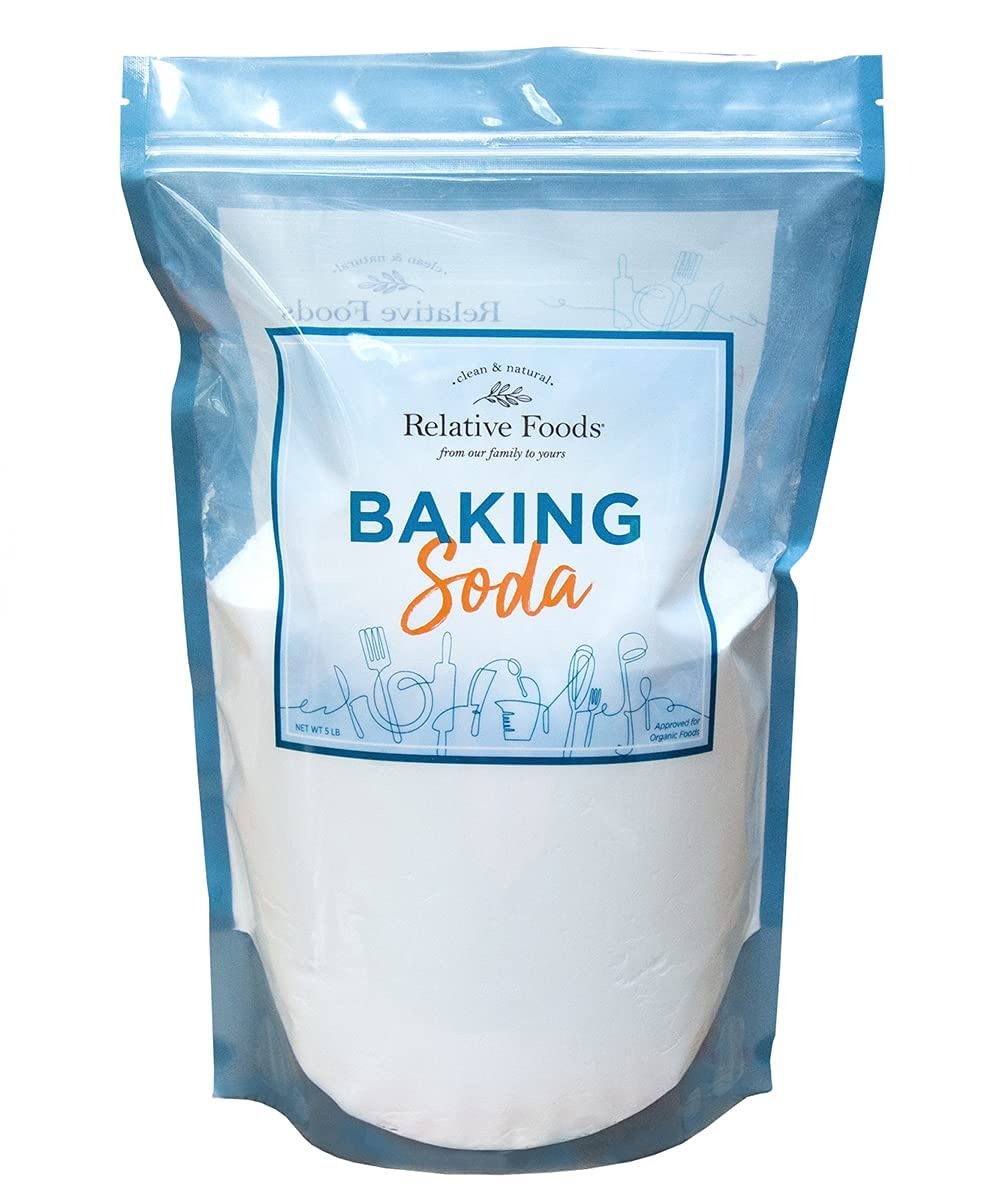
Item Name: Relative Foods Baking Soda for Cooking, cleaning, & More - Gluten Free Sodium Bicarbonate Baking Mix w/No Preservatives - Aluminum Free Pure Bulk Baking Soda for Baking (5, Pounds)
Bullet Point 1: Natural and pure: Our baking soda is natural and pure with no additives or preservatives. Unscented and free-flowing, it's ideal for use in baking, cooking, cleaning and more
Bullet Point 2: Versatile: Use our bulk baking soda as a natural deodorizer, cleaner, and stain remover. It's also great for skincare and can be used as an ingredient in homemade toothpaste and bath bombs
Bullet Point 3: Kosher certified: Our baking soda is certified kosher and meets the highest standards of quality and purity
Product Description: Approved for organic foods, our baking soda contains pure sodium bicarbonate. But, the list of uses for baking soda ranges far beyond cooking and baking. Add a pinch to sweet tea to keep it clear, polish sliver flatware, deodorize fridge and freezer, unclog drains, freshen garbage cans, clean cutting boards, clean fruits and veggies safely, scrubs pots and pans, deodorize and sanitize the dishwasher, remove crayon stains from walls, boost your laundry detergent - the list is endless.
Value: 80.0
Unit: Ounce

Price: 30.545